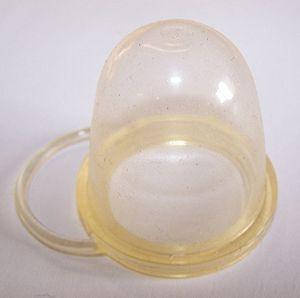
Cape cervicale s'appliquant contre le col de l'utérus Español: Capuchón cervical.
La cape cervicale est une méthode contraceptive dite « de barrière ».